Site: brandenburg
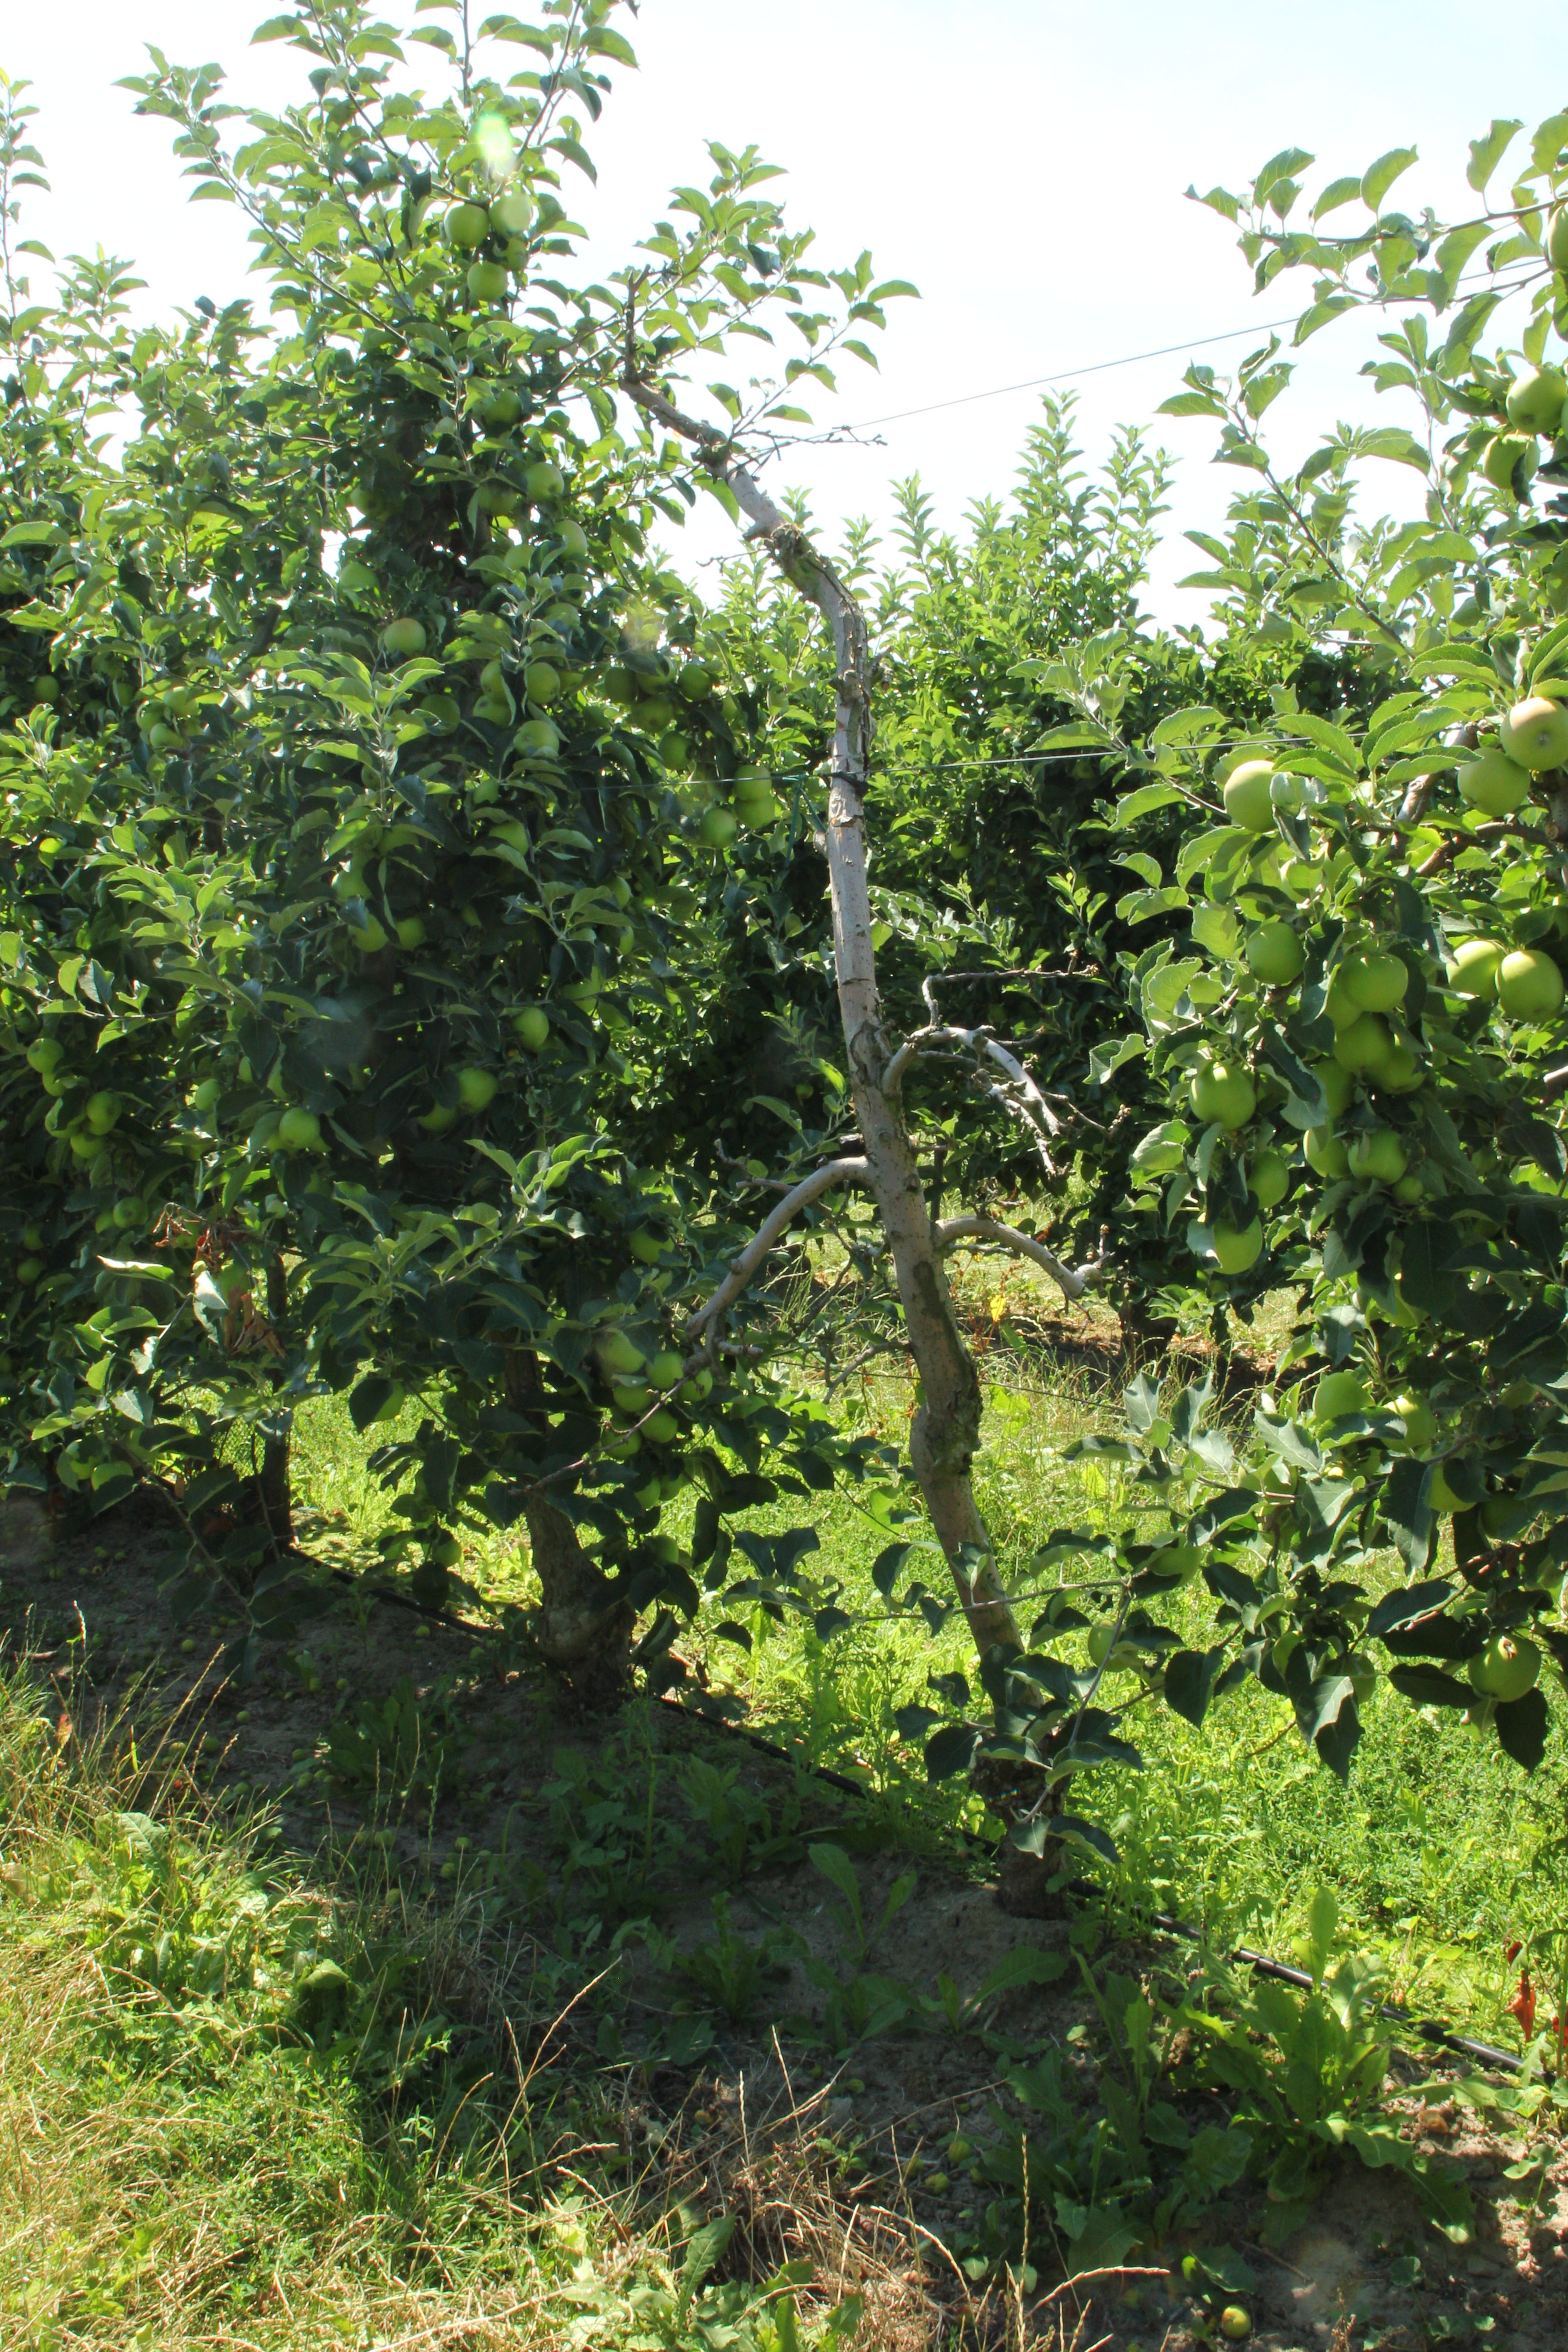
Growth stage (BBCH 77): Development of fruit